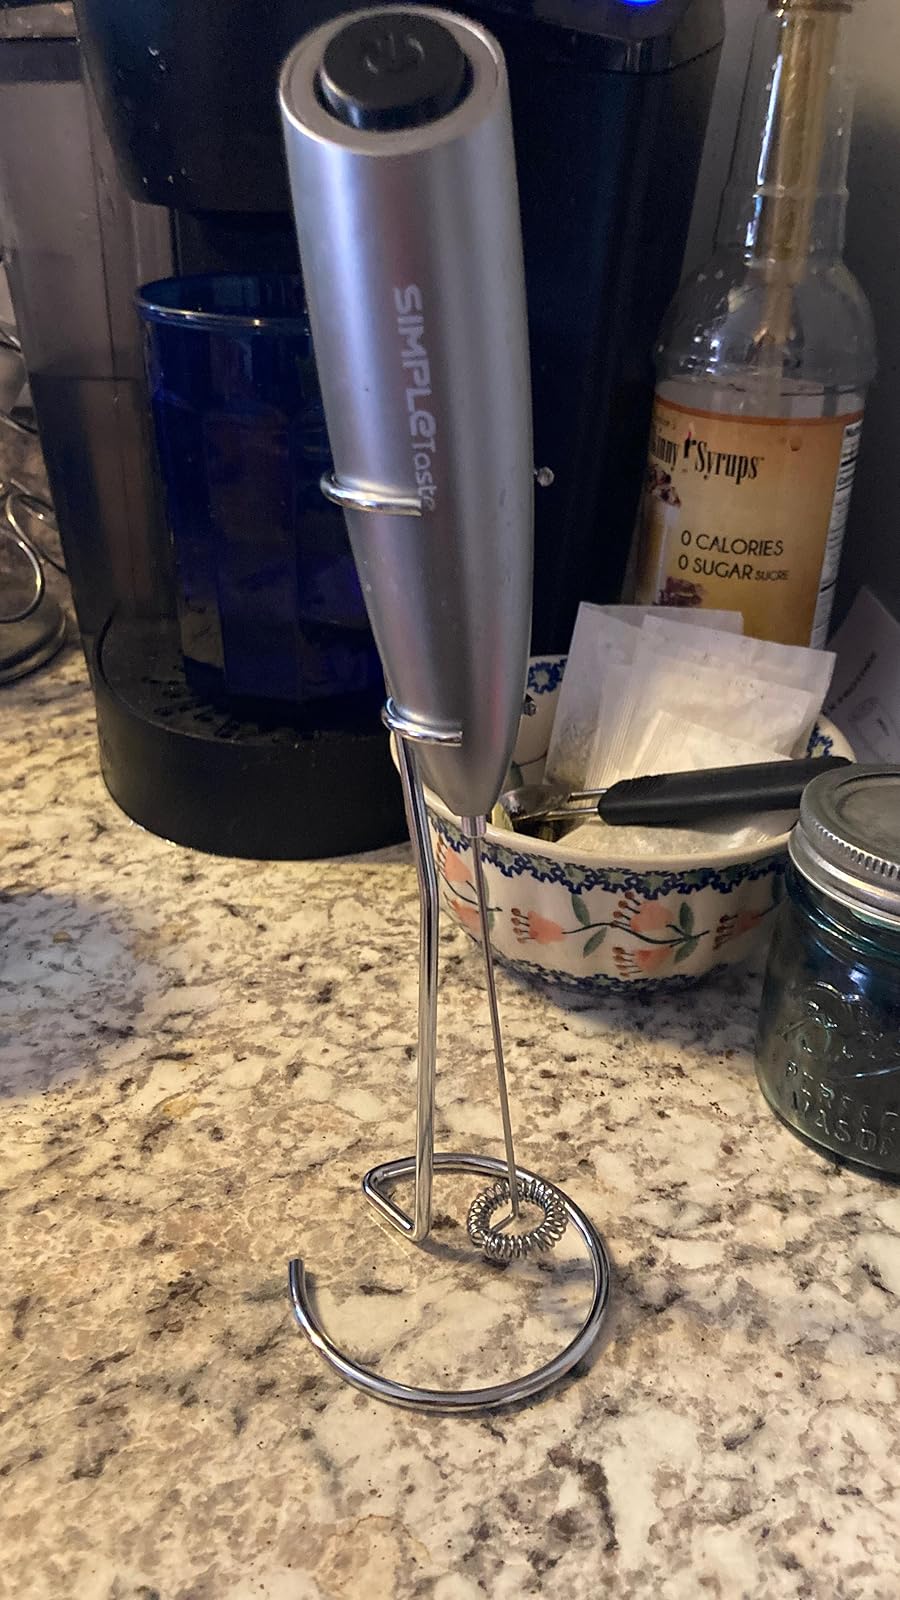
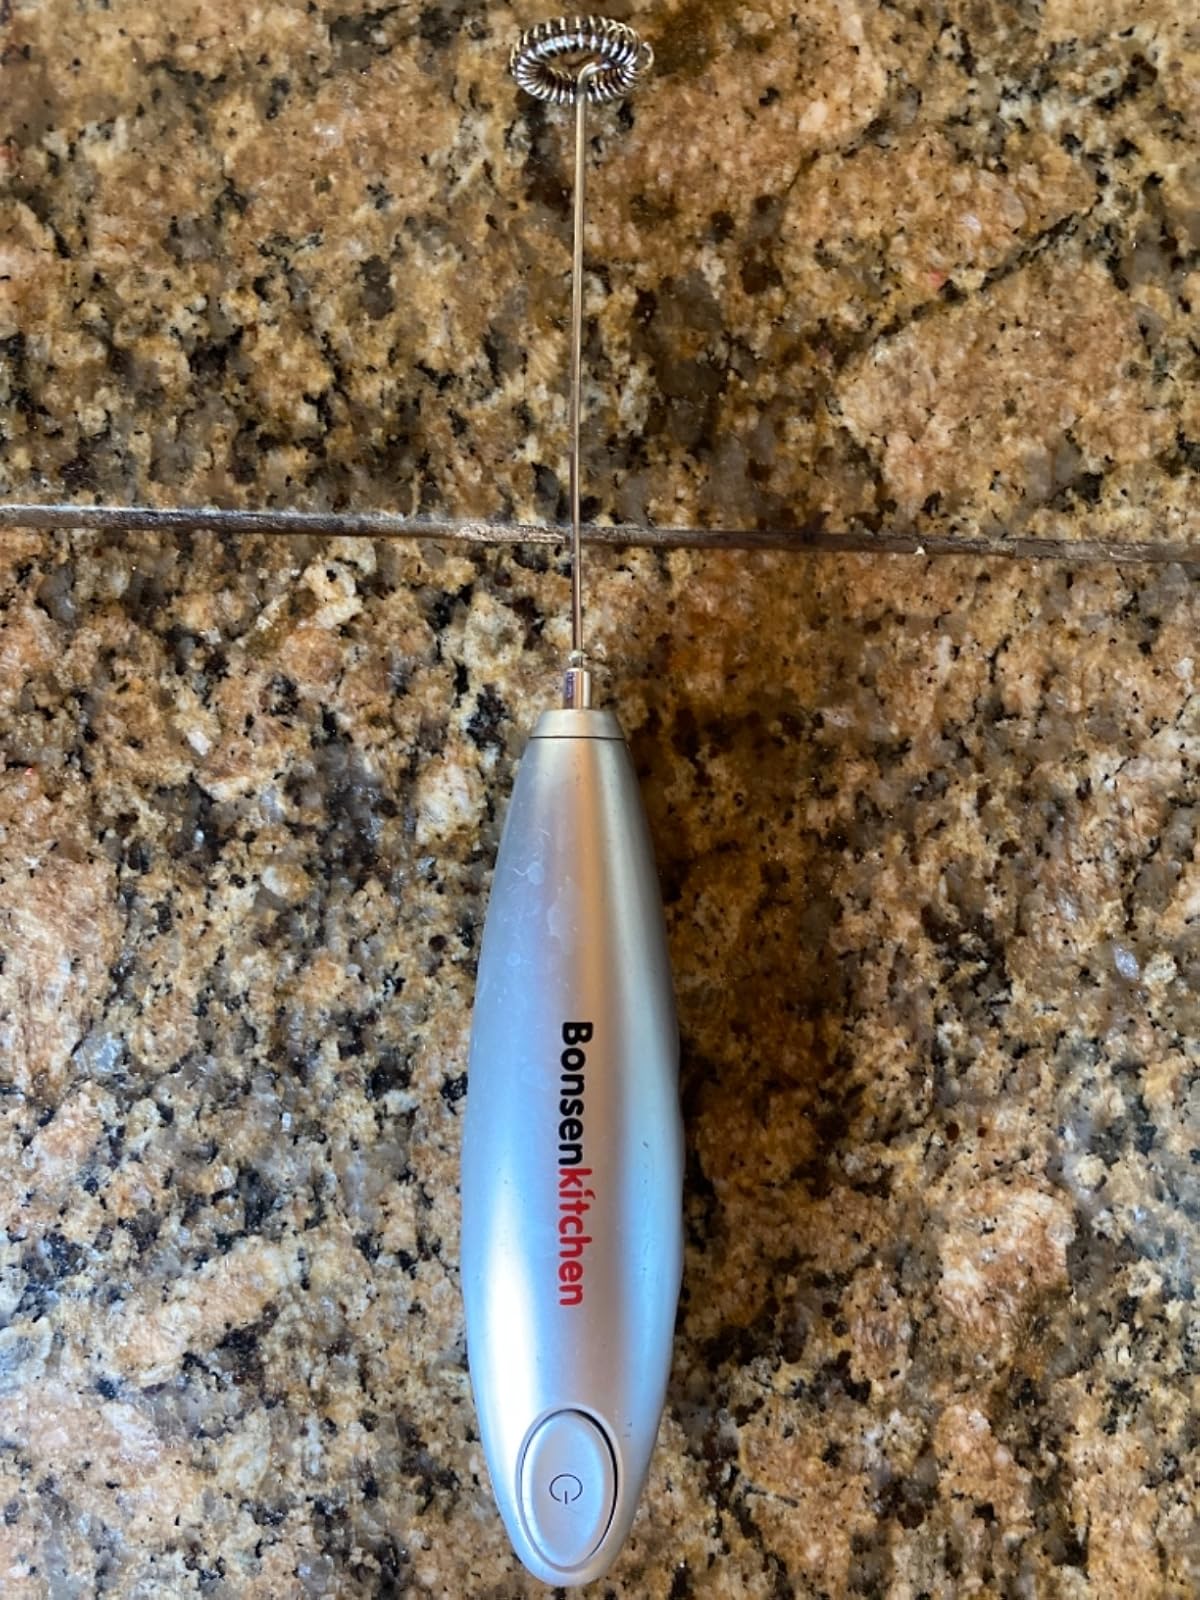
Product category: items_mixer
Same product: no